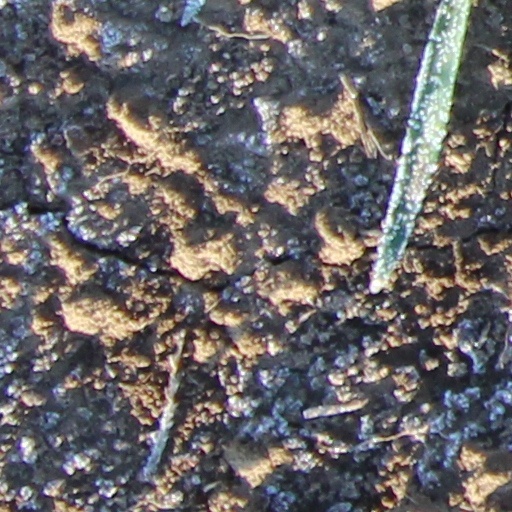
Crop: wheat